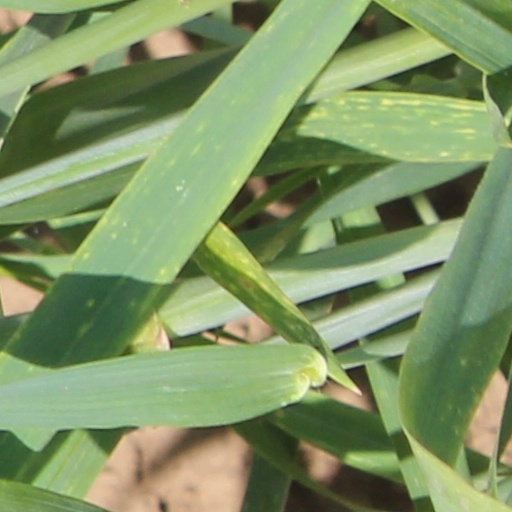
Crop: wheat